Jewish cuisine

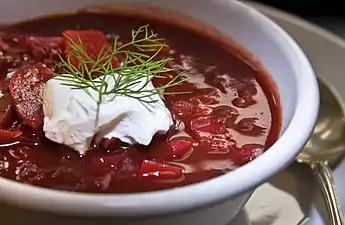
Borscht with sour cream

A more common commercially packaged product found today is the "Polish" gefilte fish patties or balls, similar to "quenelles", where sugar is added to the broth, resulting in a slightly sweet taste. Strictly speaking they are the fish filling, rather than the complete filled fish. This method of serving evolved from the tradition of removing the stuffing from the skin, rather than portioning the entire fish into slices before serving.